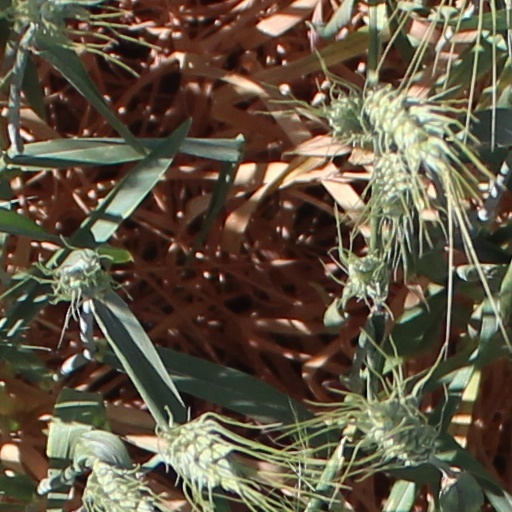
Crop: wheat